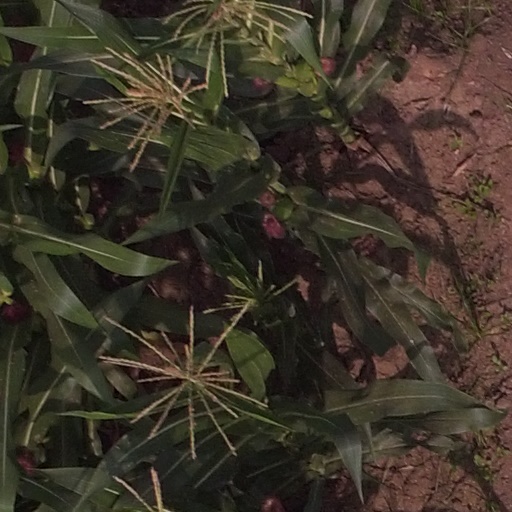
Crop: maize; corn